Archuleta County, Colorado

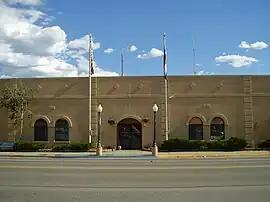
Archuleta County Sheriff's Department and Detention Facility in Pagosa Springs

Archuleta County is a county located in the U.S. state of Colorado. As of the 2020 census, the population was 13,359. The county seat and the only incorporated municipality in the county is Pagosa Springs.